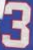
Number: 3